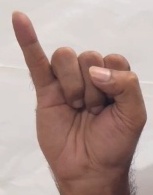
ASL sign: I